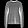
Label: Pullover